Anti-Communist Hero

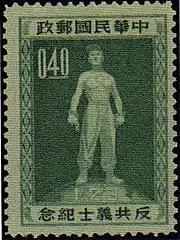
A 1955 stamp from Taiwan commemorating the Anti-Communist Martyrs.

Anti-Communist Hero was the title given by the Republic of China government in Taiwan to defectors from People's Republic of China during the Korean War and the Cold War. The title was first given on 23 January 1954 to 14,000 prisoners of war from the People's Volunteer Army who defected to Taiwan. Most of them were former Kuomintang soldiers taken captive by the communist forces during the Chinese Civil War. The defectors were tattooed with anti-communist slogans and the Taiwanese flag before coming to Taiwan. The memorial day World Freedom Day (一二三自由日) was founded in their honor.